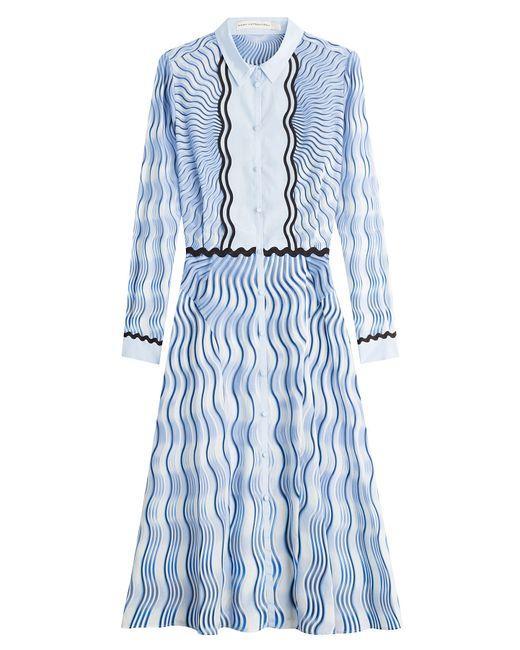
Baumwolltyp-Set mit Wellenlinien-Design